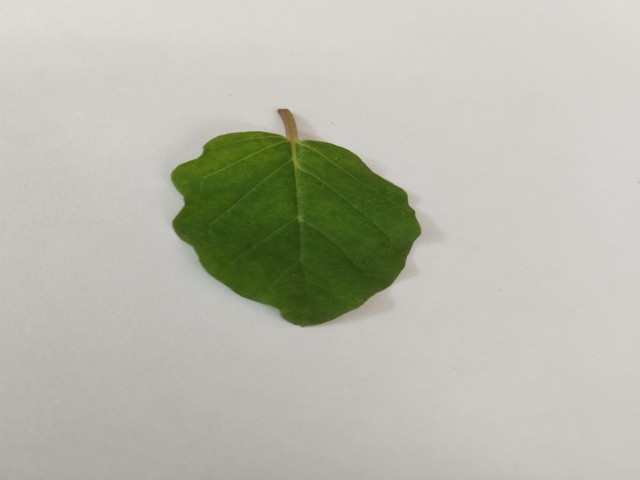
Plant: punarnava